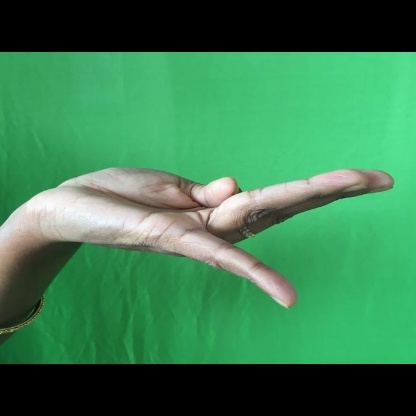
Mudra: Chaturam